Banaras Hindu University

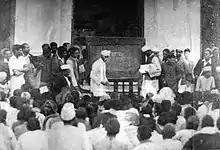

Malaviya's plan evaluated whether to seek government recognition for the university or operate without its control. He decided in favour of the former for various reasons. Malaviya also considered the question of medium of instruction and decided to start with English given the prevalent environment, and gradually add Hindi and other Indian languages. A distinguishing characteristic of Malaviya's vision was the preference for a residential university. All other Indian universities of the period, such as the universities in Bombay, Calcutta, Madras, etc., were affiliating universities which only conducted examinations and awarded degrees to students of their affiliated colleges. Malaviya had supported Annie Besant's cause and in 1903, he had raised 250,000 Rupees in donations to finance the construction of the school's hostel. In 1907 Besant had applied for a royal charter to establish a university. However, there was no response from the British government.